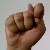
The image shows a hand gesture representing the letter 'T' in Indian Sign Language.